Sørøysund Municipality

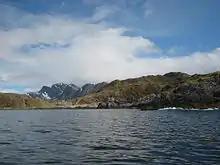
View of the island of Seiland in Sørøysund

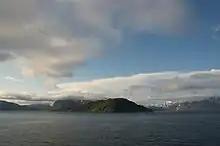
View of the Sørøysundet sound

The municipality of "Hammerfest landdistrikt" was established on 1 January 1852 when it was separated from the town of Hammerfest. The initial population of Sørøysund was 1,256. On 1 July 1869, the southern district of the municipality (population: 514) was separated from "Hammerfest landdistrikt" to form the new Kvalsund Municipality. This left "Hammerfest landdistrikt" with 932 inhabitants. On 1 January 1875, a small part of "Hammerfest landdistrikt" (population: 20) was transferred to the neighboring town-municipality of Hammerfest. On 1 January 1919, the name of the municipality was changed from "Hammerfest landdistrikt" to "Sørøysund". On 1 January 1963, another small area of Sørøysund (population: 33) was transferred to the town of Hammerfest. On 1 January 1992, Sørøysund was merged into the neighbouring town-municipality of Hammerfest to form a much larger Hammerfest Municipality. Prior to the merger, Sørøysund had 2,341 inhabitants.